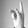
ASL letter: K